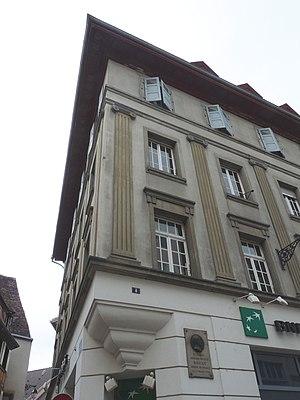
Colmar, 4 Grand-Rue